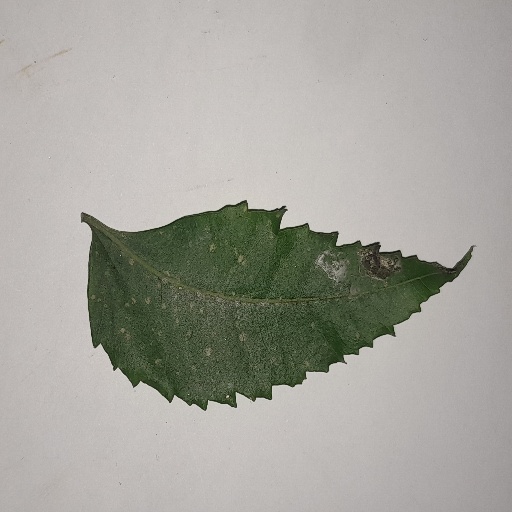
Species: Neem
Leaf condition: Powdery Mildew